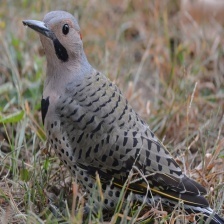
Species: NORTHERN FLICKER
Scientific name: COLAPTES AURATUS